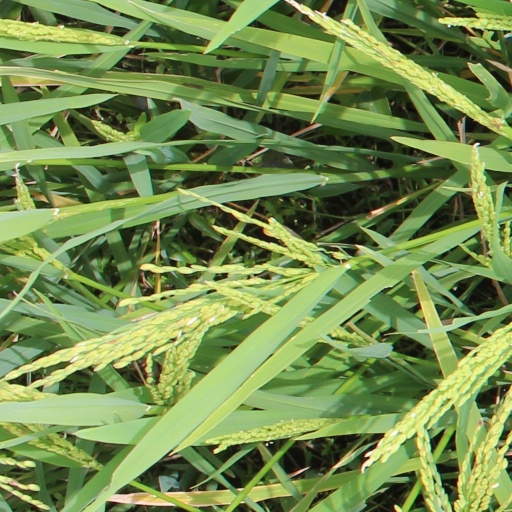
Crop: rice